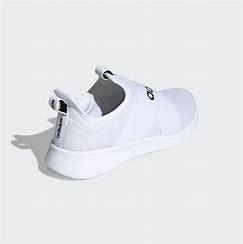
Brand: Adidas
Model: Puremotion